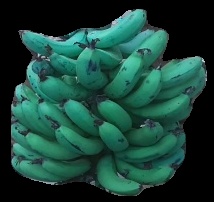
Variety: pachbale
Grade: grade3